Jashore University of Science and Technology

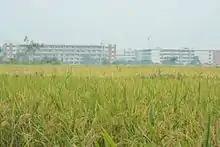
JUST and surrounding area

Named after the renowned scientist, this building accommodates two faculties and it's eleven departments. It provides essential facilities to support engineering education and research.